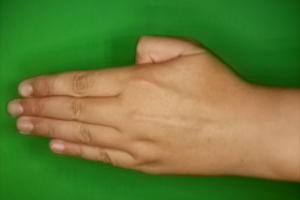
Label: paper